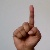
The image shows a hand gesture representing the letter 'D' in Indian Sign Language.